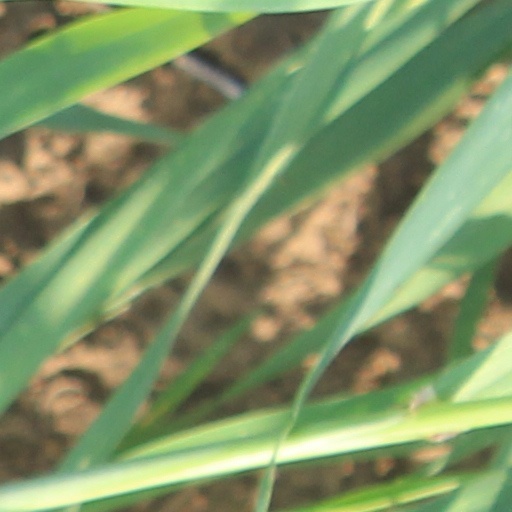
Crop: wheat